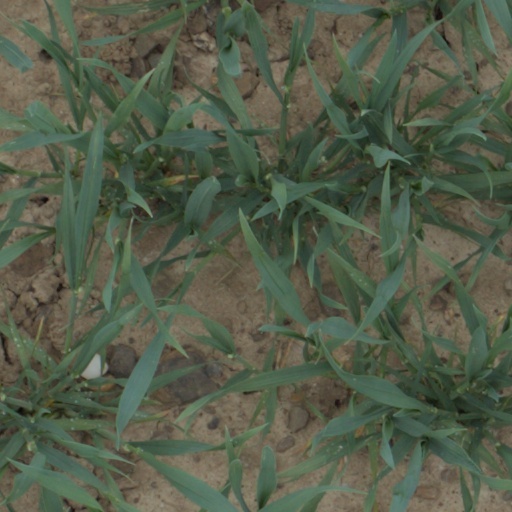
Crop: wheat